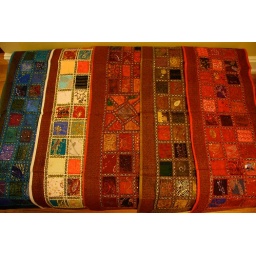
Hand made in the Utter Pradesh region of India, these pillow cases and table runners are one of a kind!